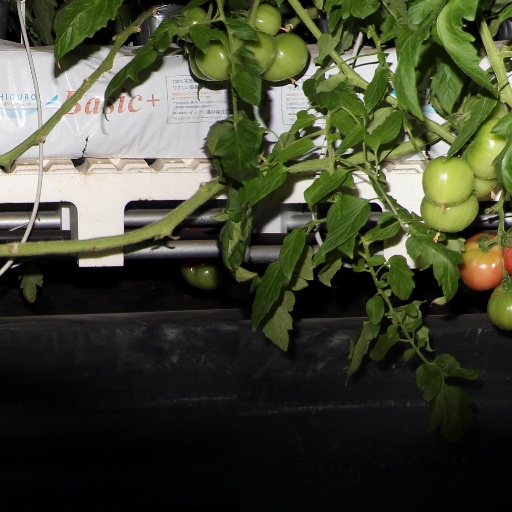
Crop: tomato